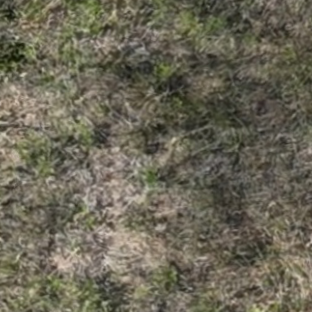
Month: july